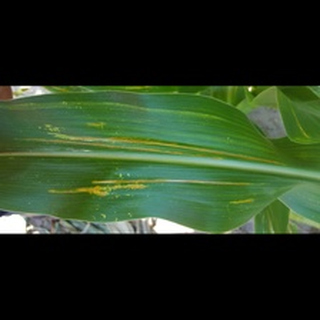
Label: corn_northern_leaf_blight